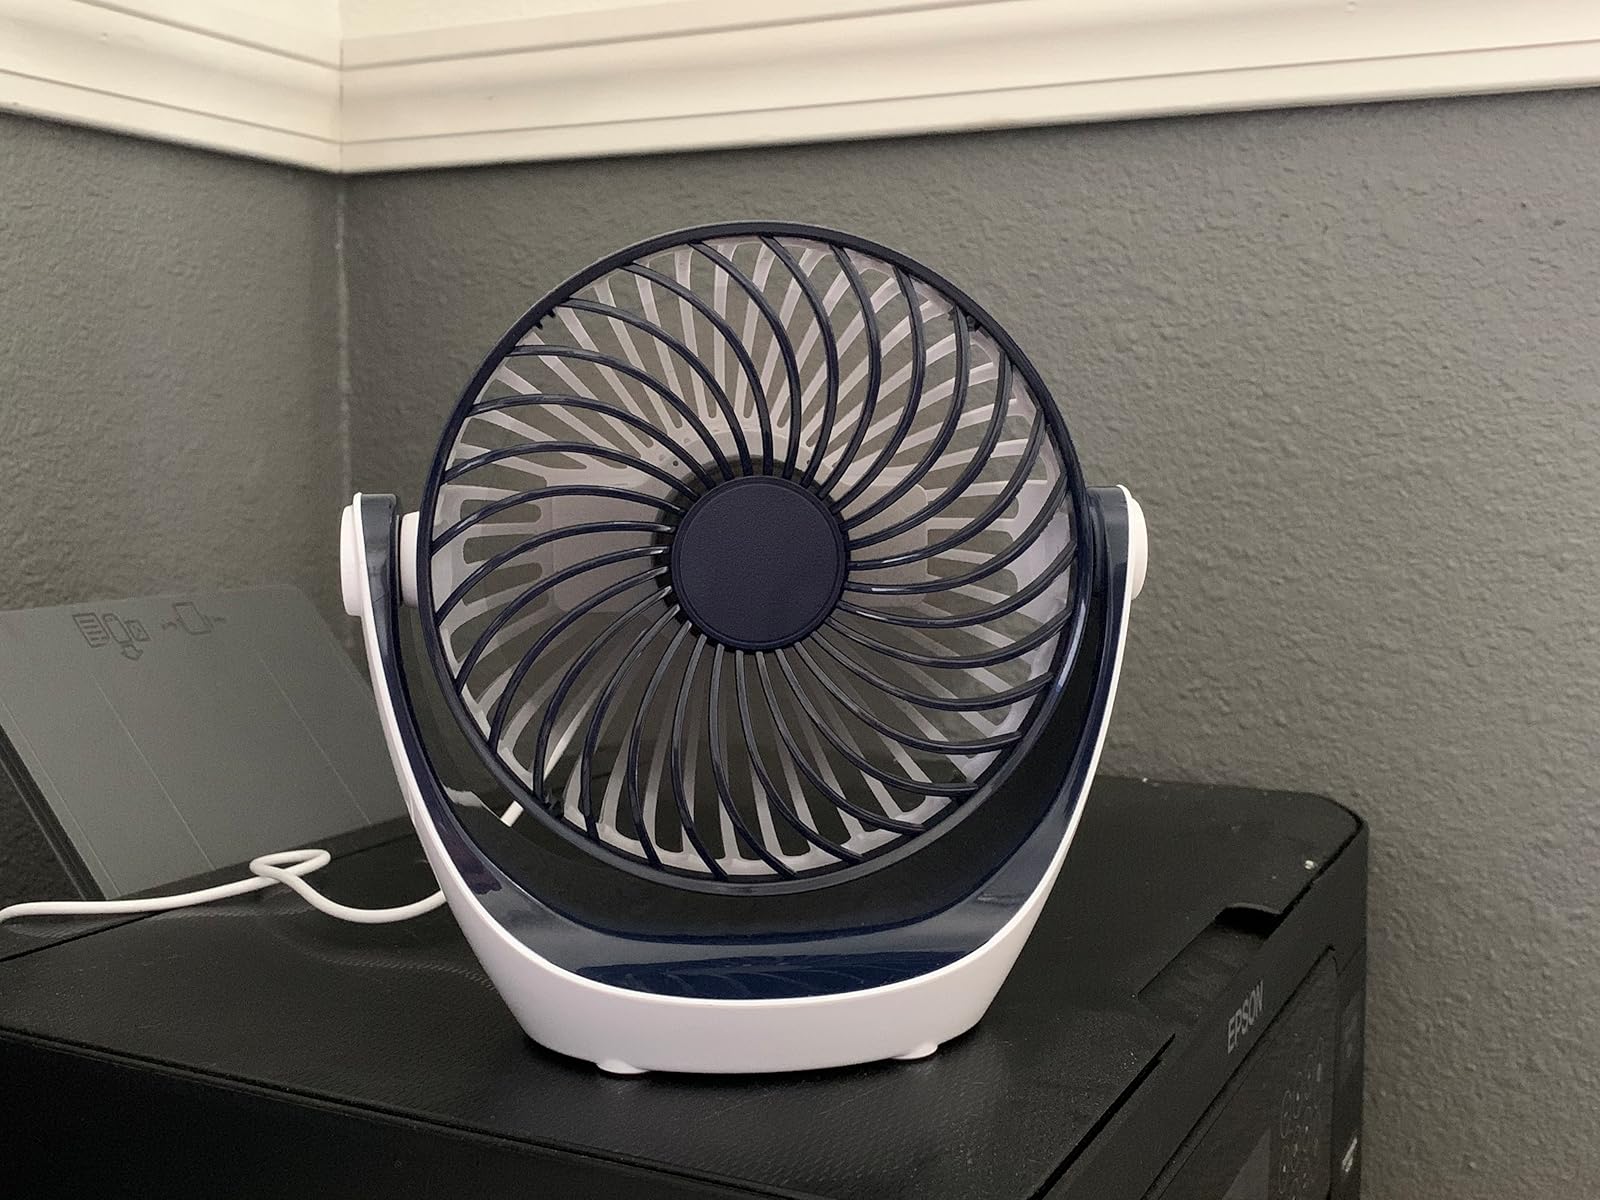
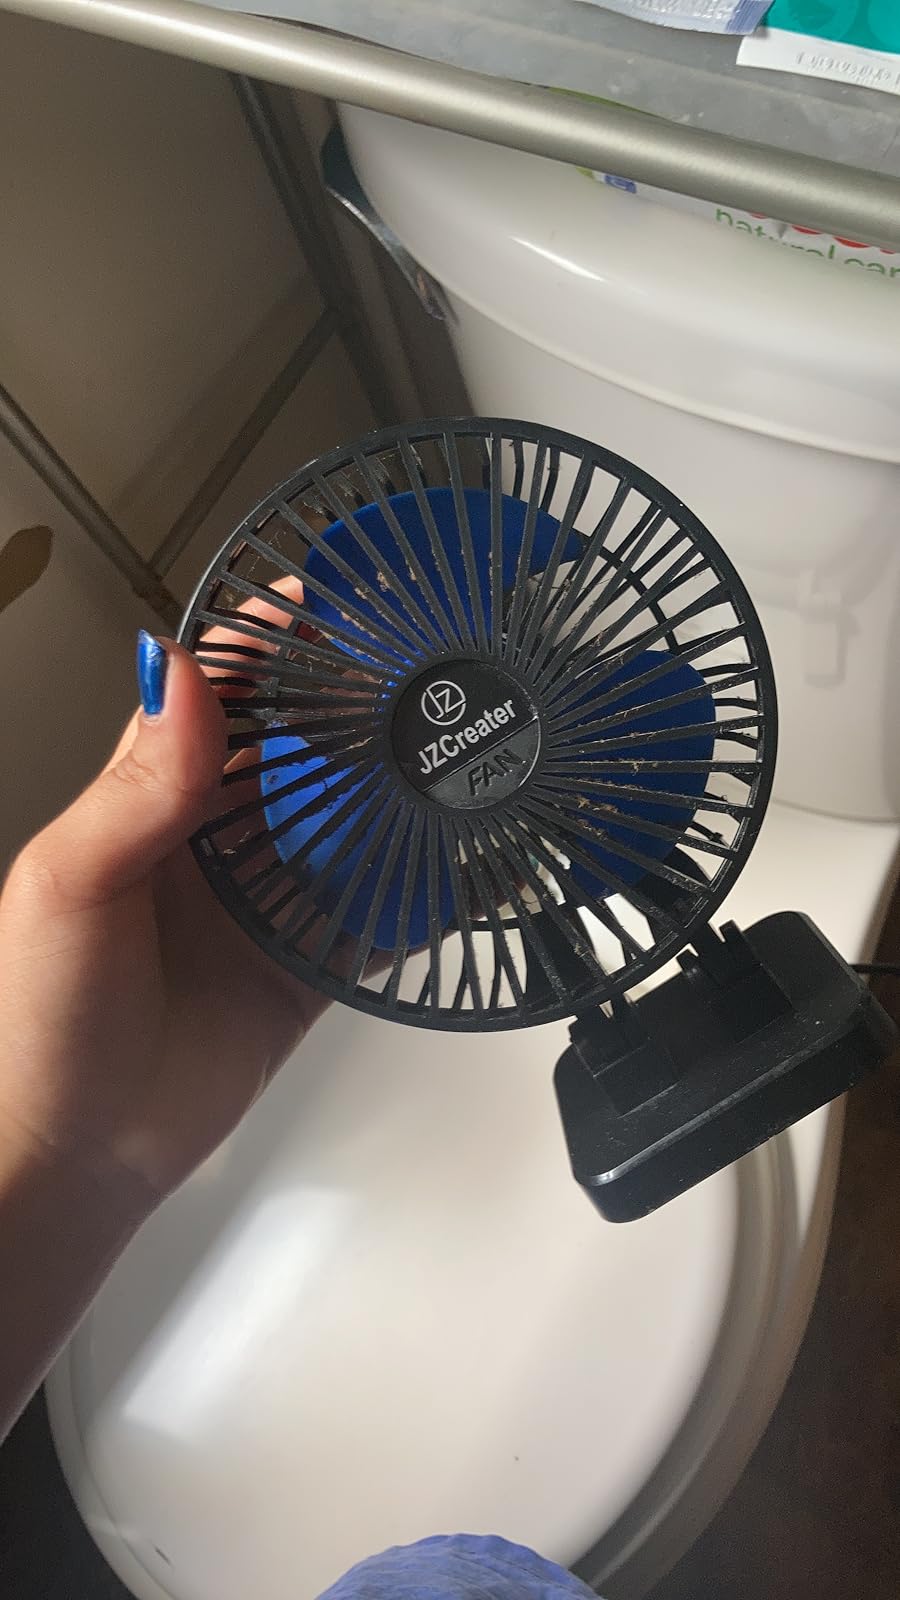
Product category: fan
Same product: no